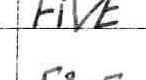
Label: five